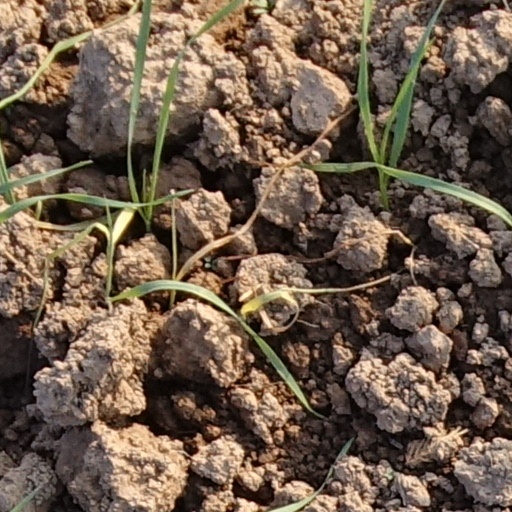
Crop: wheat